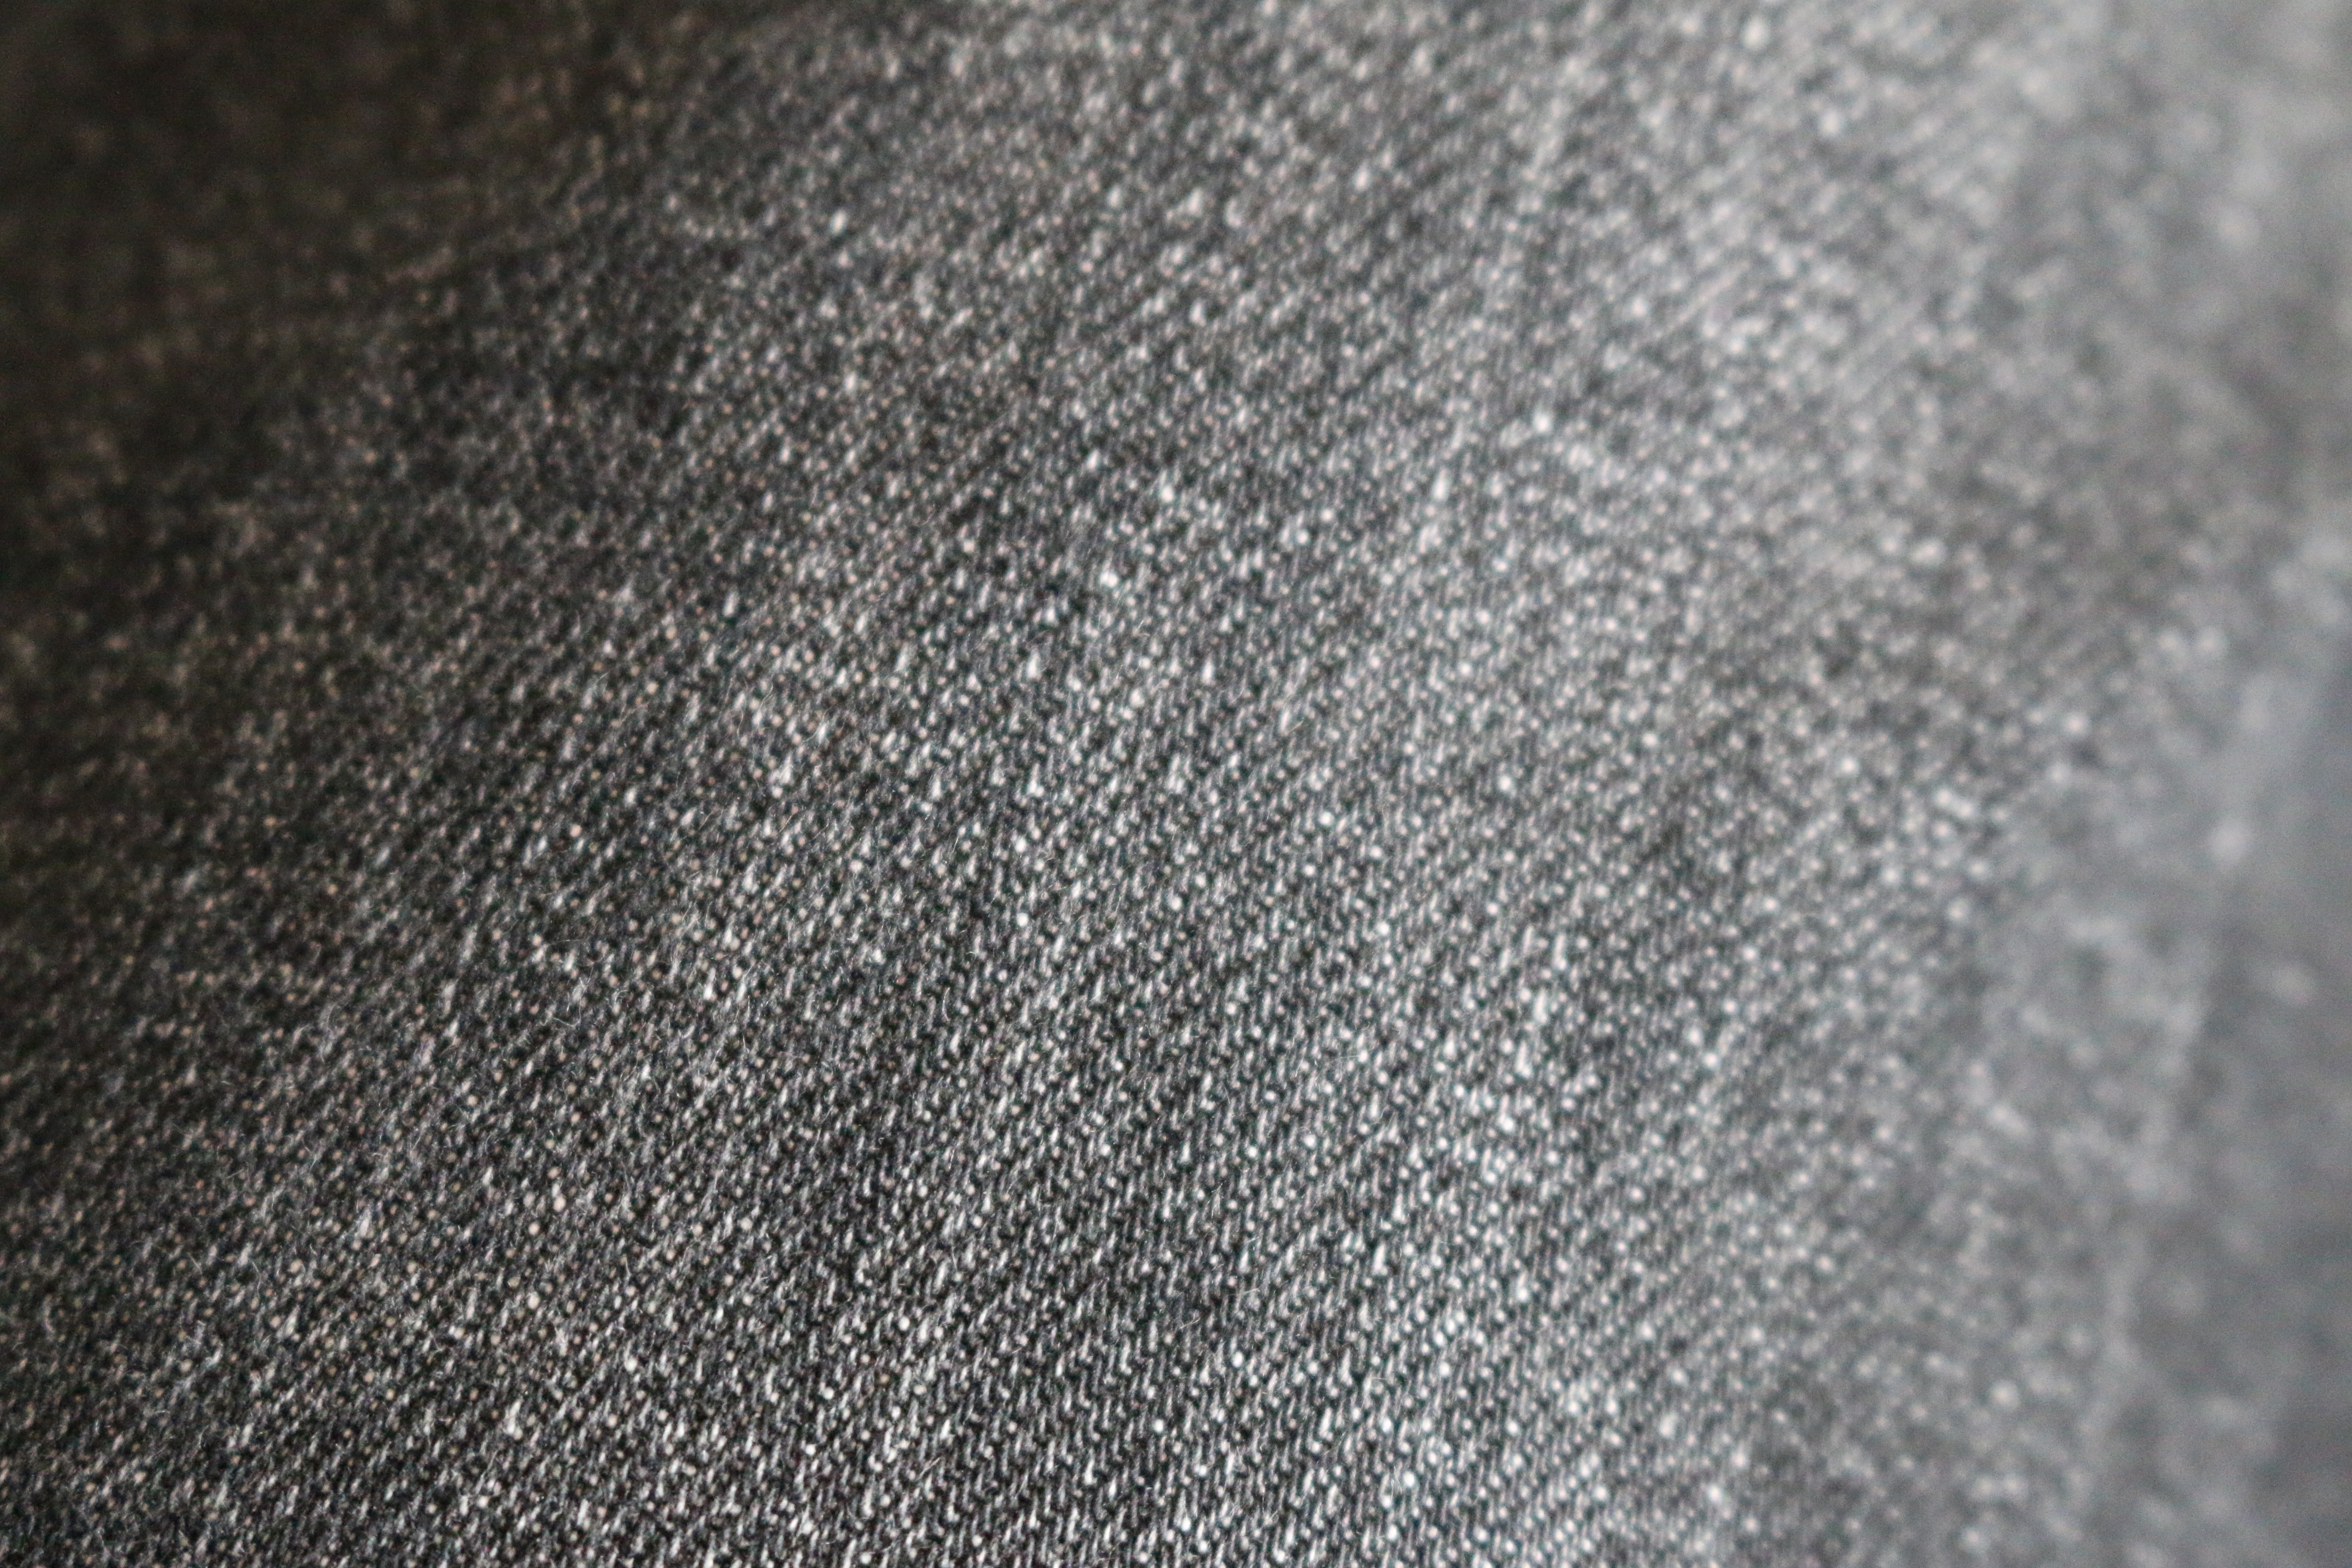
structure, leather, texture, floor, asphalt, jeans, black, material, close up, textile, mesh, clothes, flooring